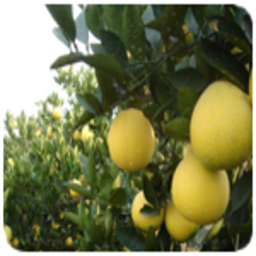
Label: peels